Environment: real
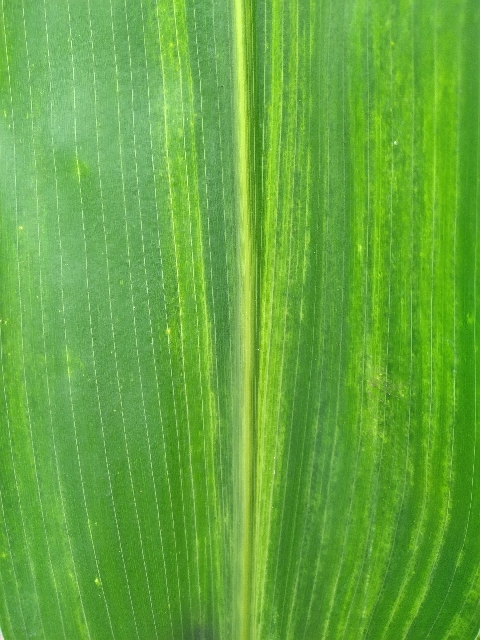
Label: lethal_necrosis